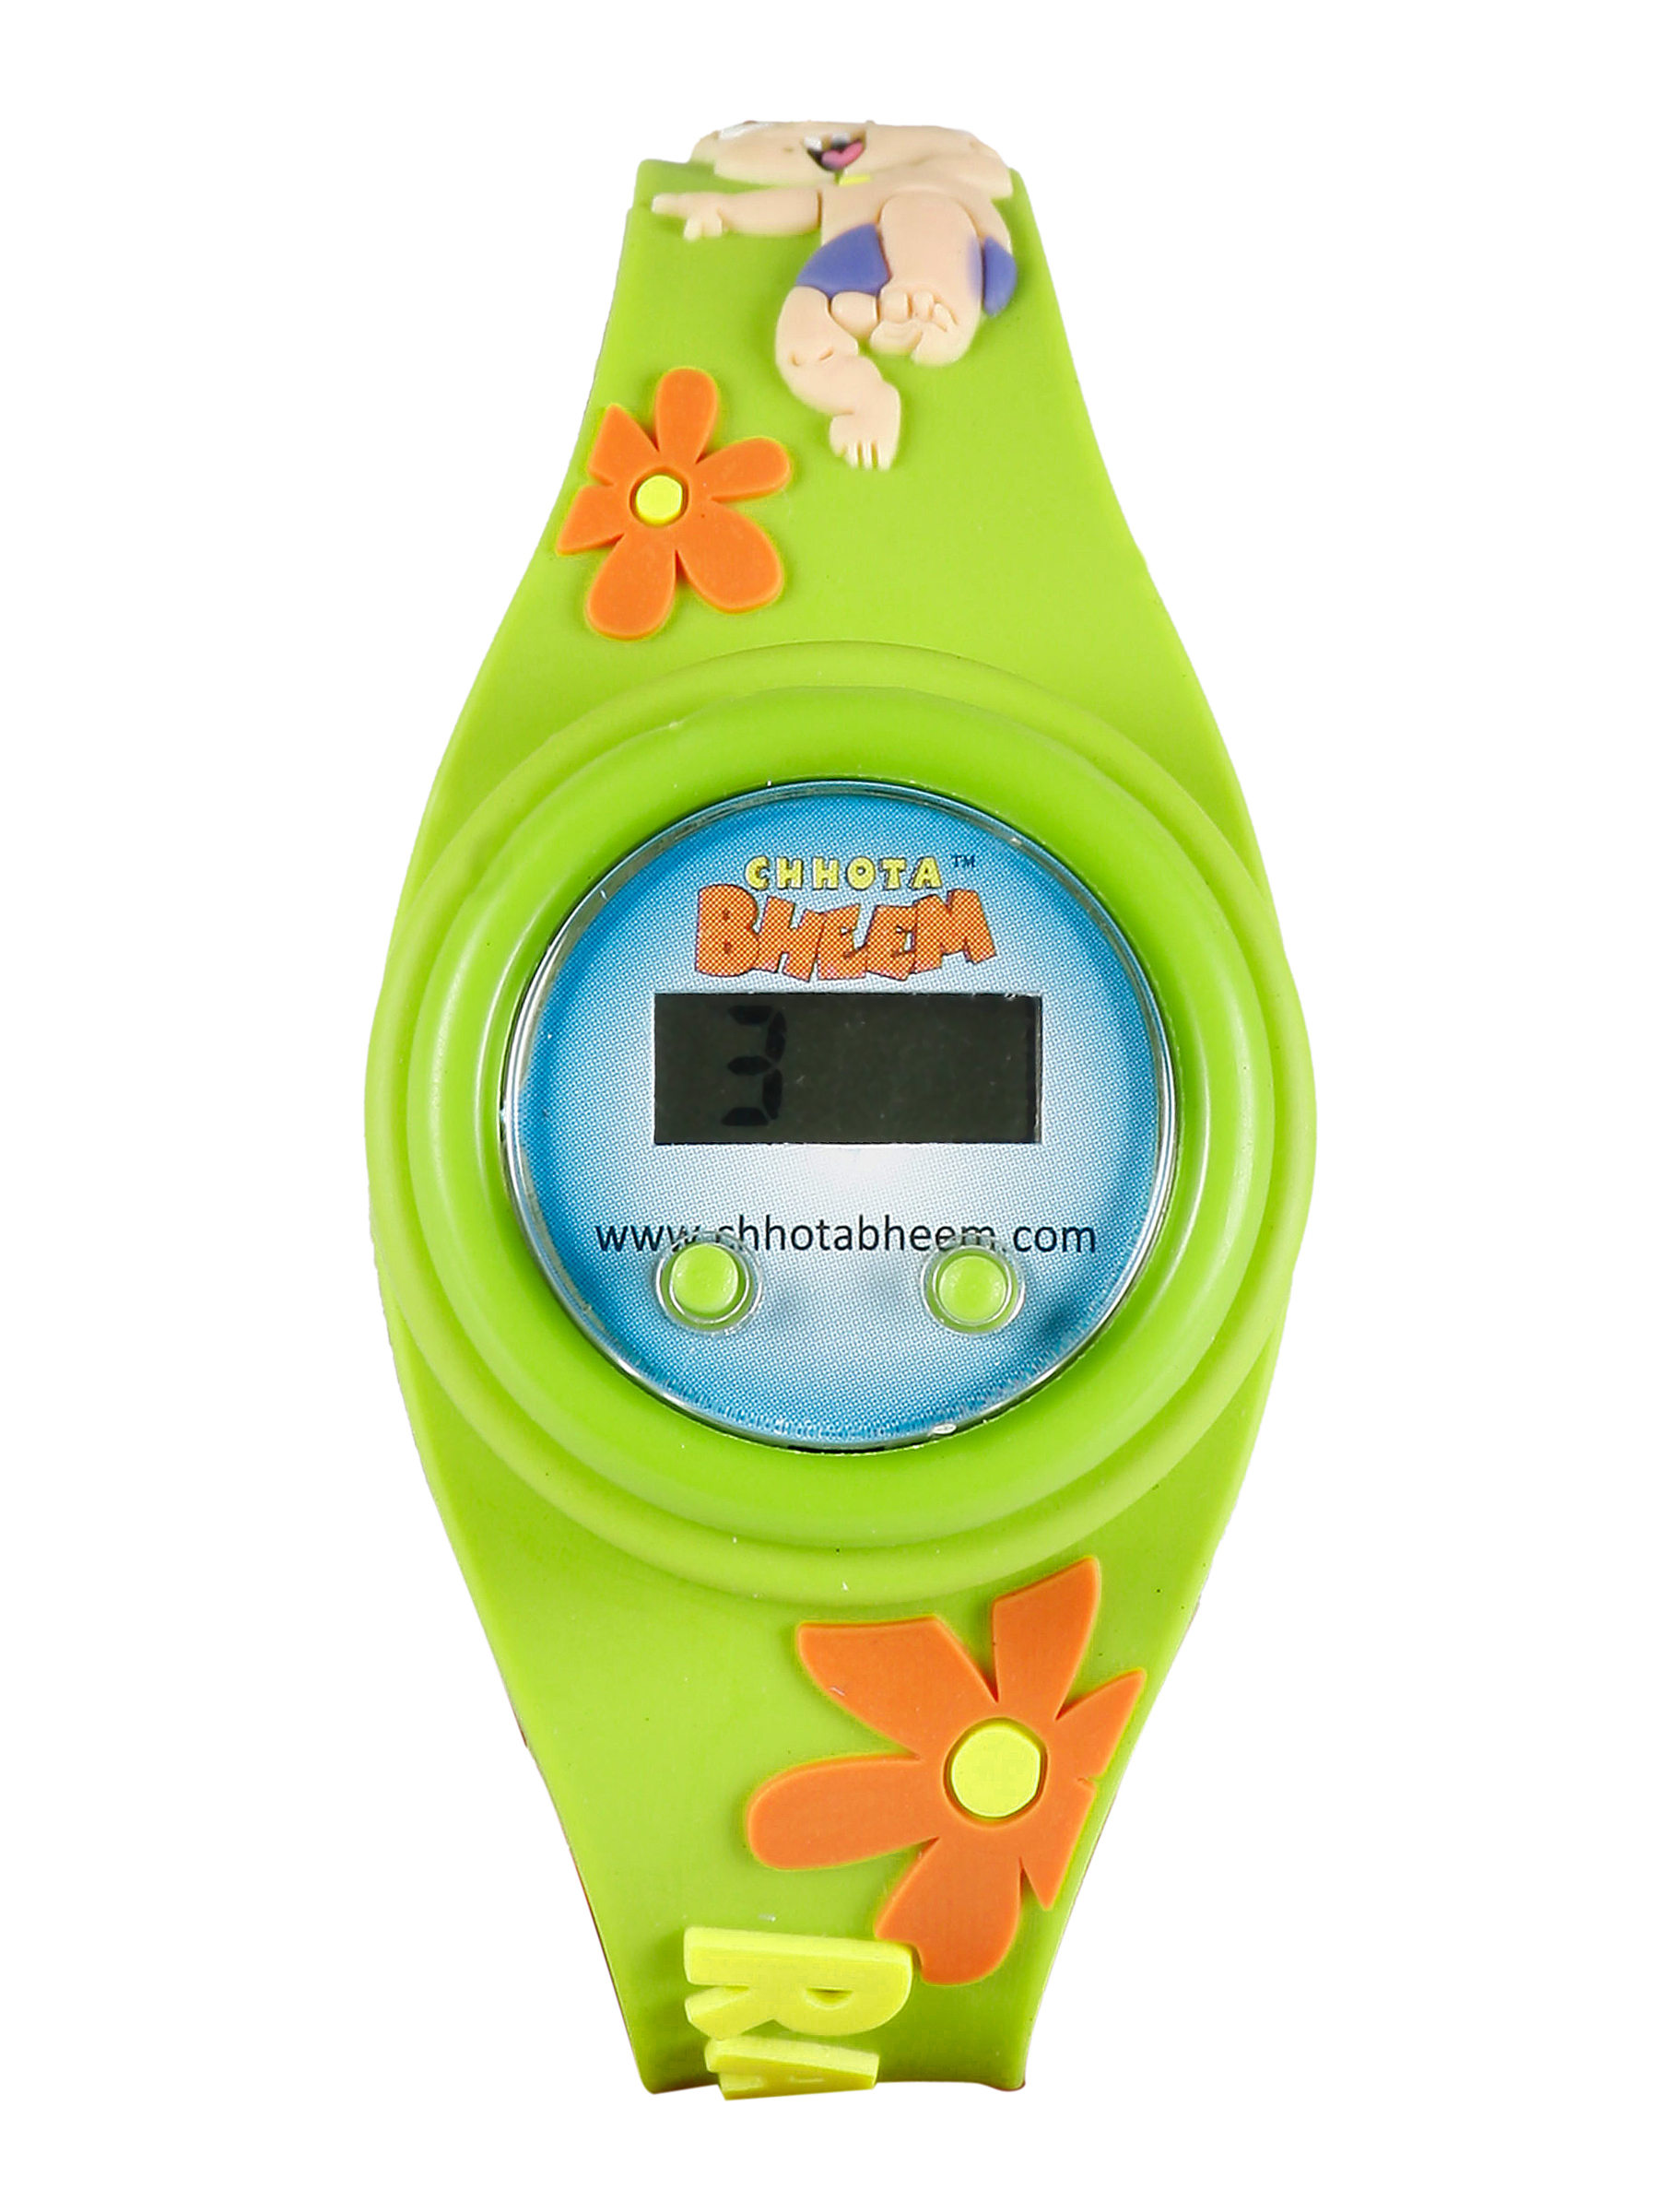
Chhota Bheem Kids-Boys Green Digital Pop Watch
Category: Accessories / Watches / Watches
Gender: Boys
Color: Green
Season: Winter 2016
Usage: Casual